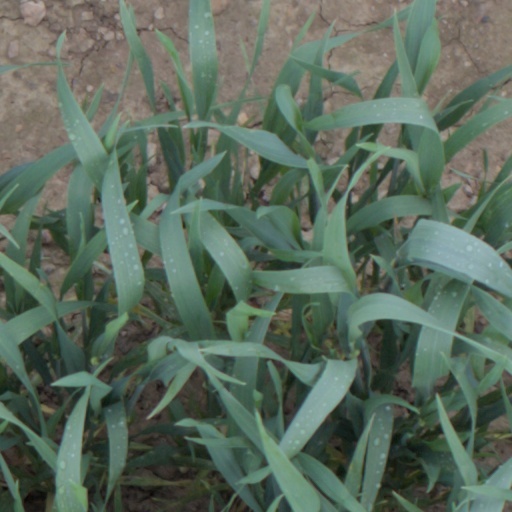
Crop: wheat